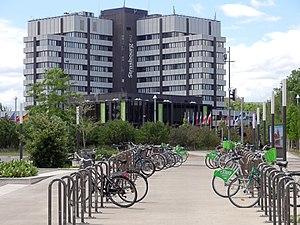
Alsace, Bas-Rhin, Strasbourg, Centre administratif de l'Eurométropole de Strasbourg, place de l'Etoile.
L'Eurométropole de Strasbourg est une métropole française située dans le département du Bas-Rhin. Elle fait partie du pôle métropolitain d'Alsace qui fédère les grandes intercommunalités alsaciennes.